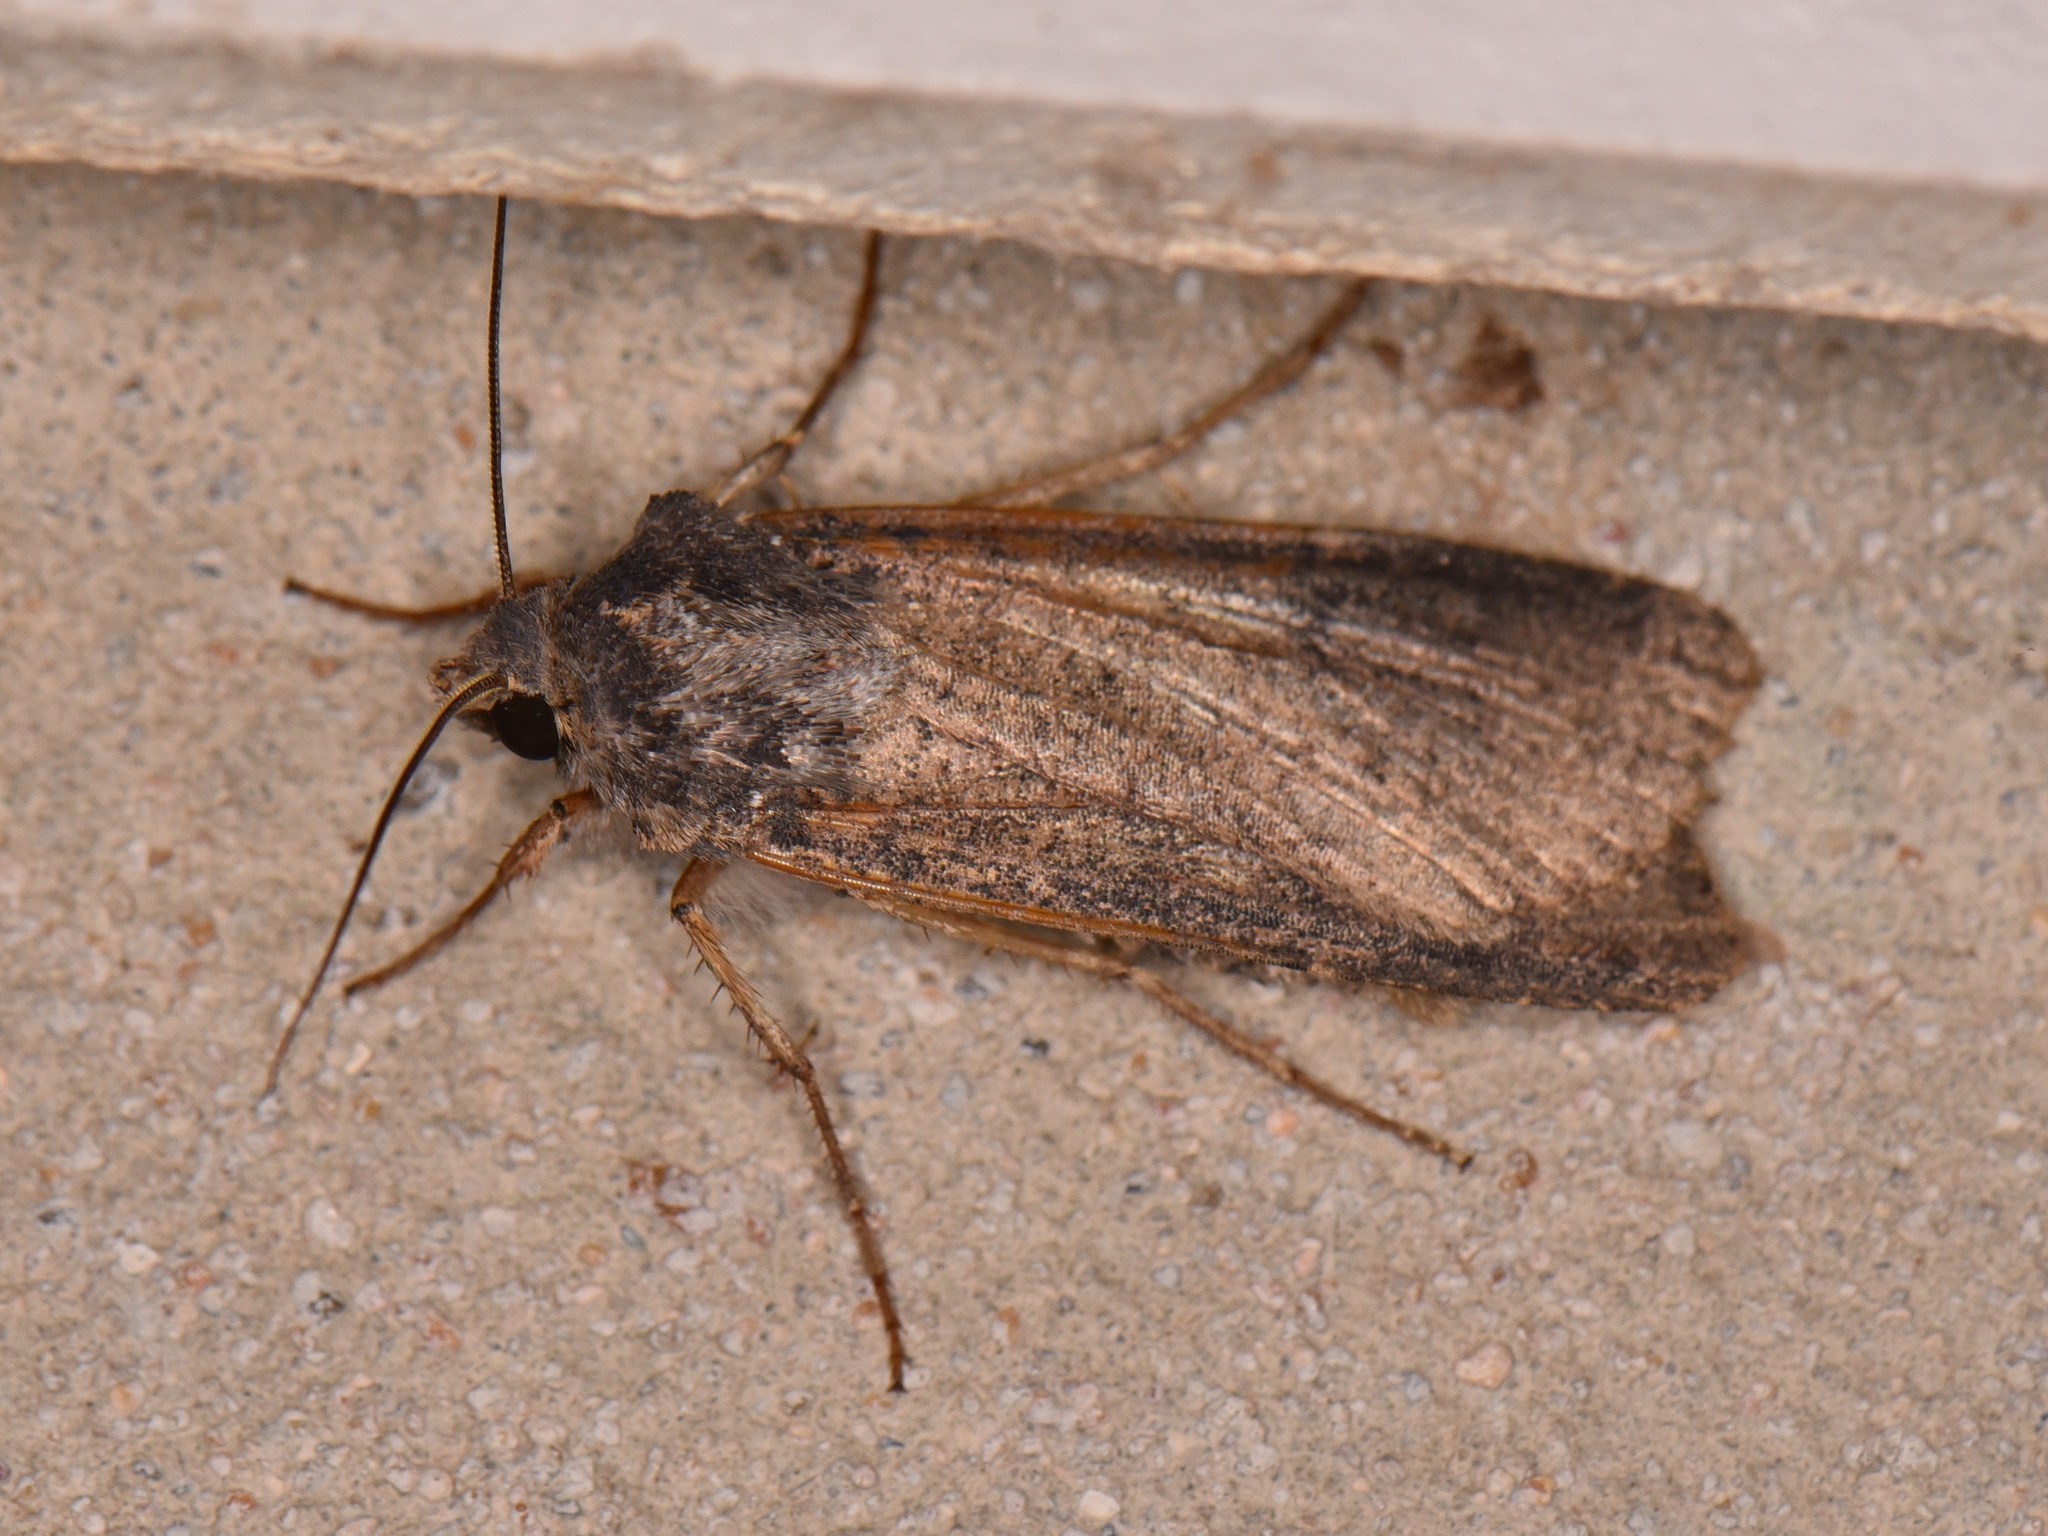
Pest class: cutworms